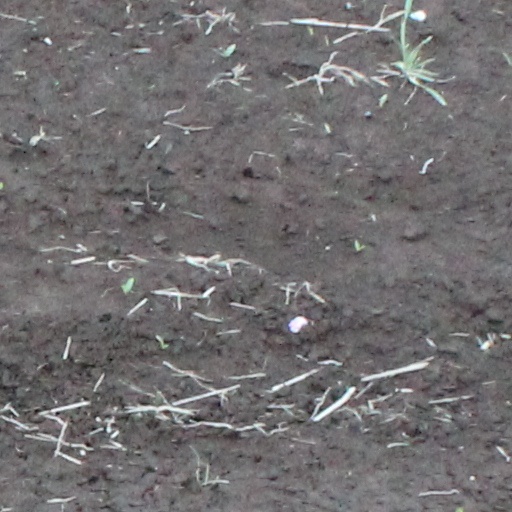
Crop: wheat